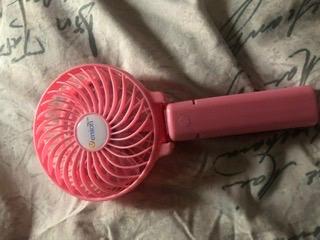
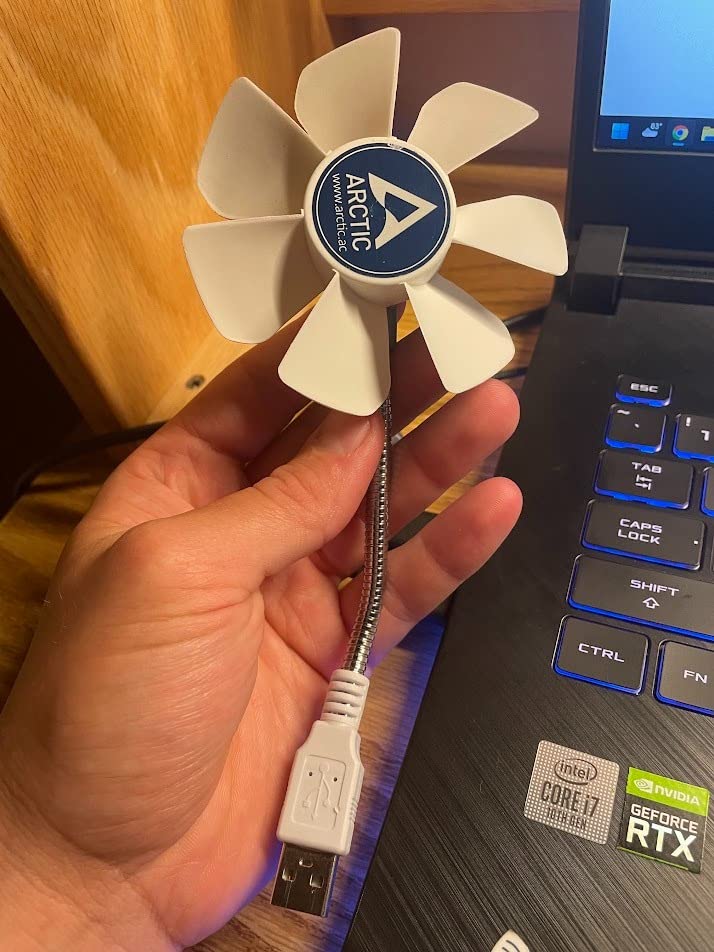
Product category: fan
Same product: no